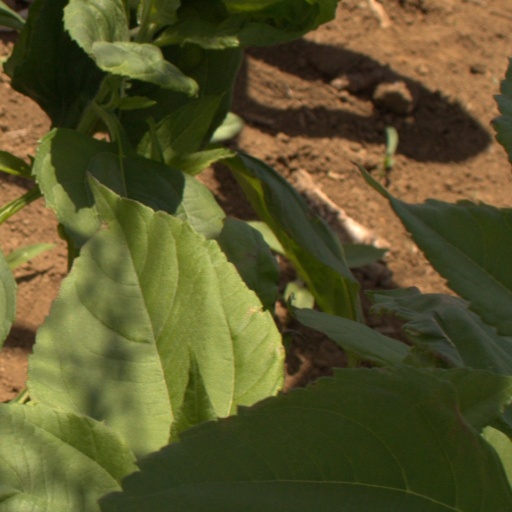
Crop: Jerusalem artichoke